Thomas J. Duff

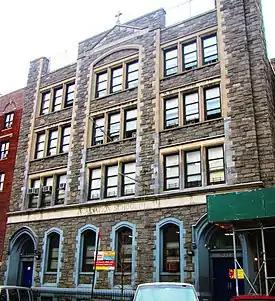
Incarnation School 570 West 175th Street

Thomas J. Duff was an architect noted for his design of a number of religious buildings for the Roman Catholic Archdiocese of New York during its major expansion at the beginning of the 20th century.